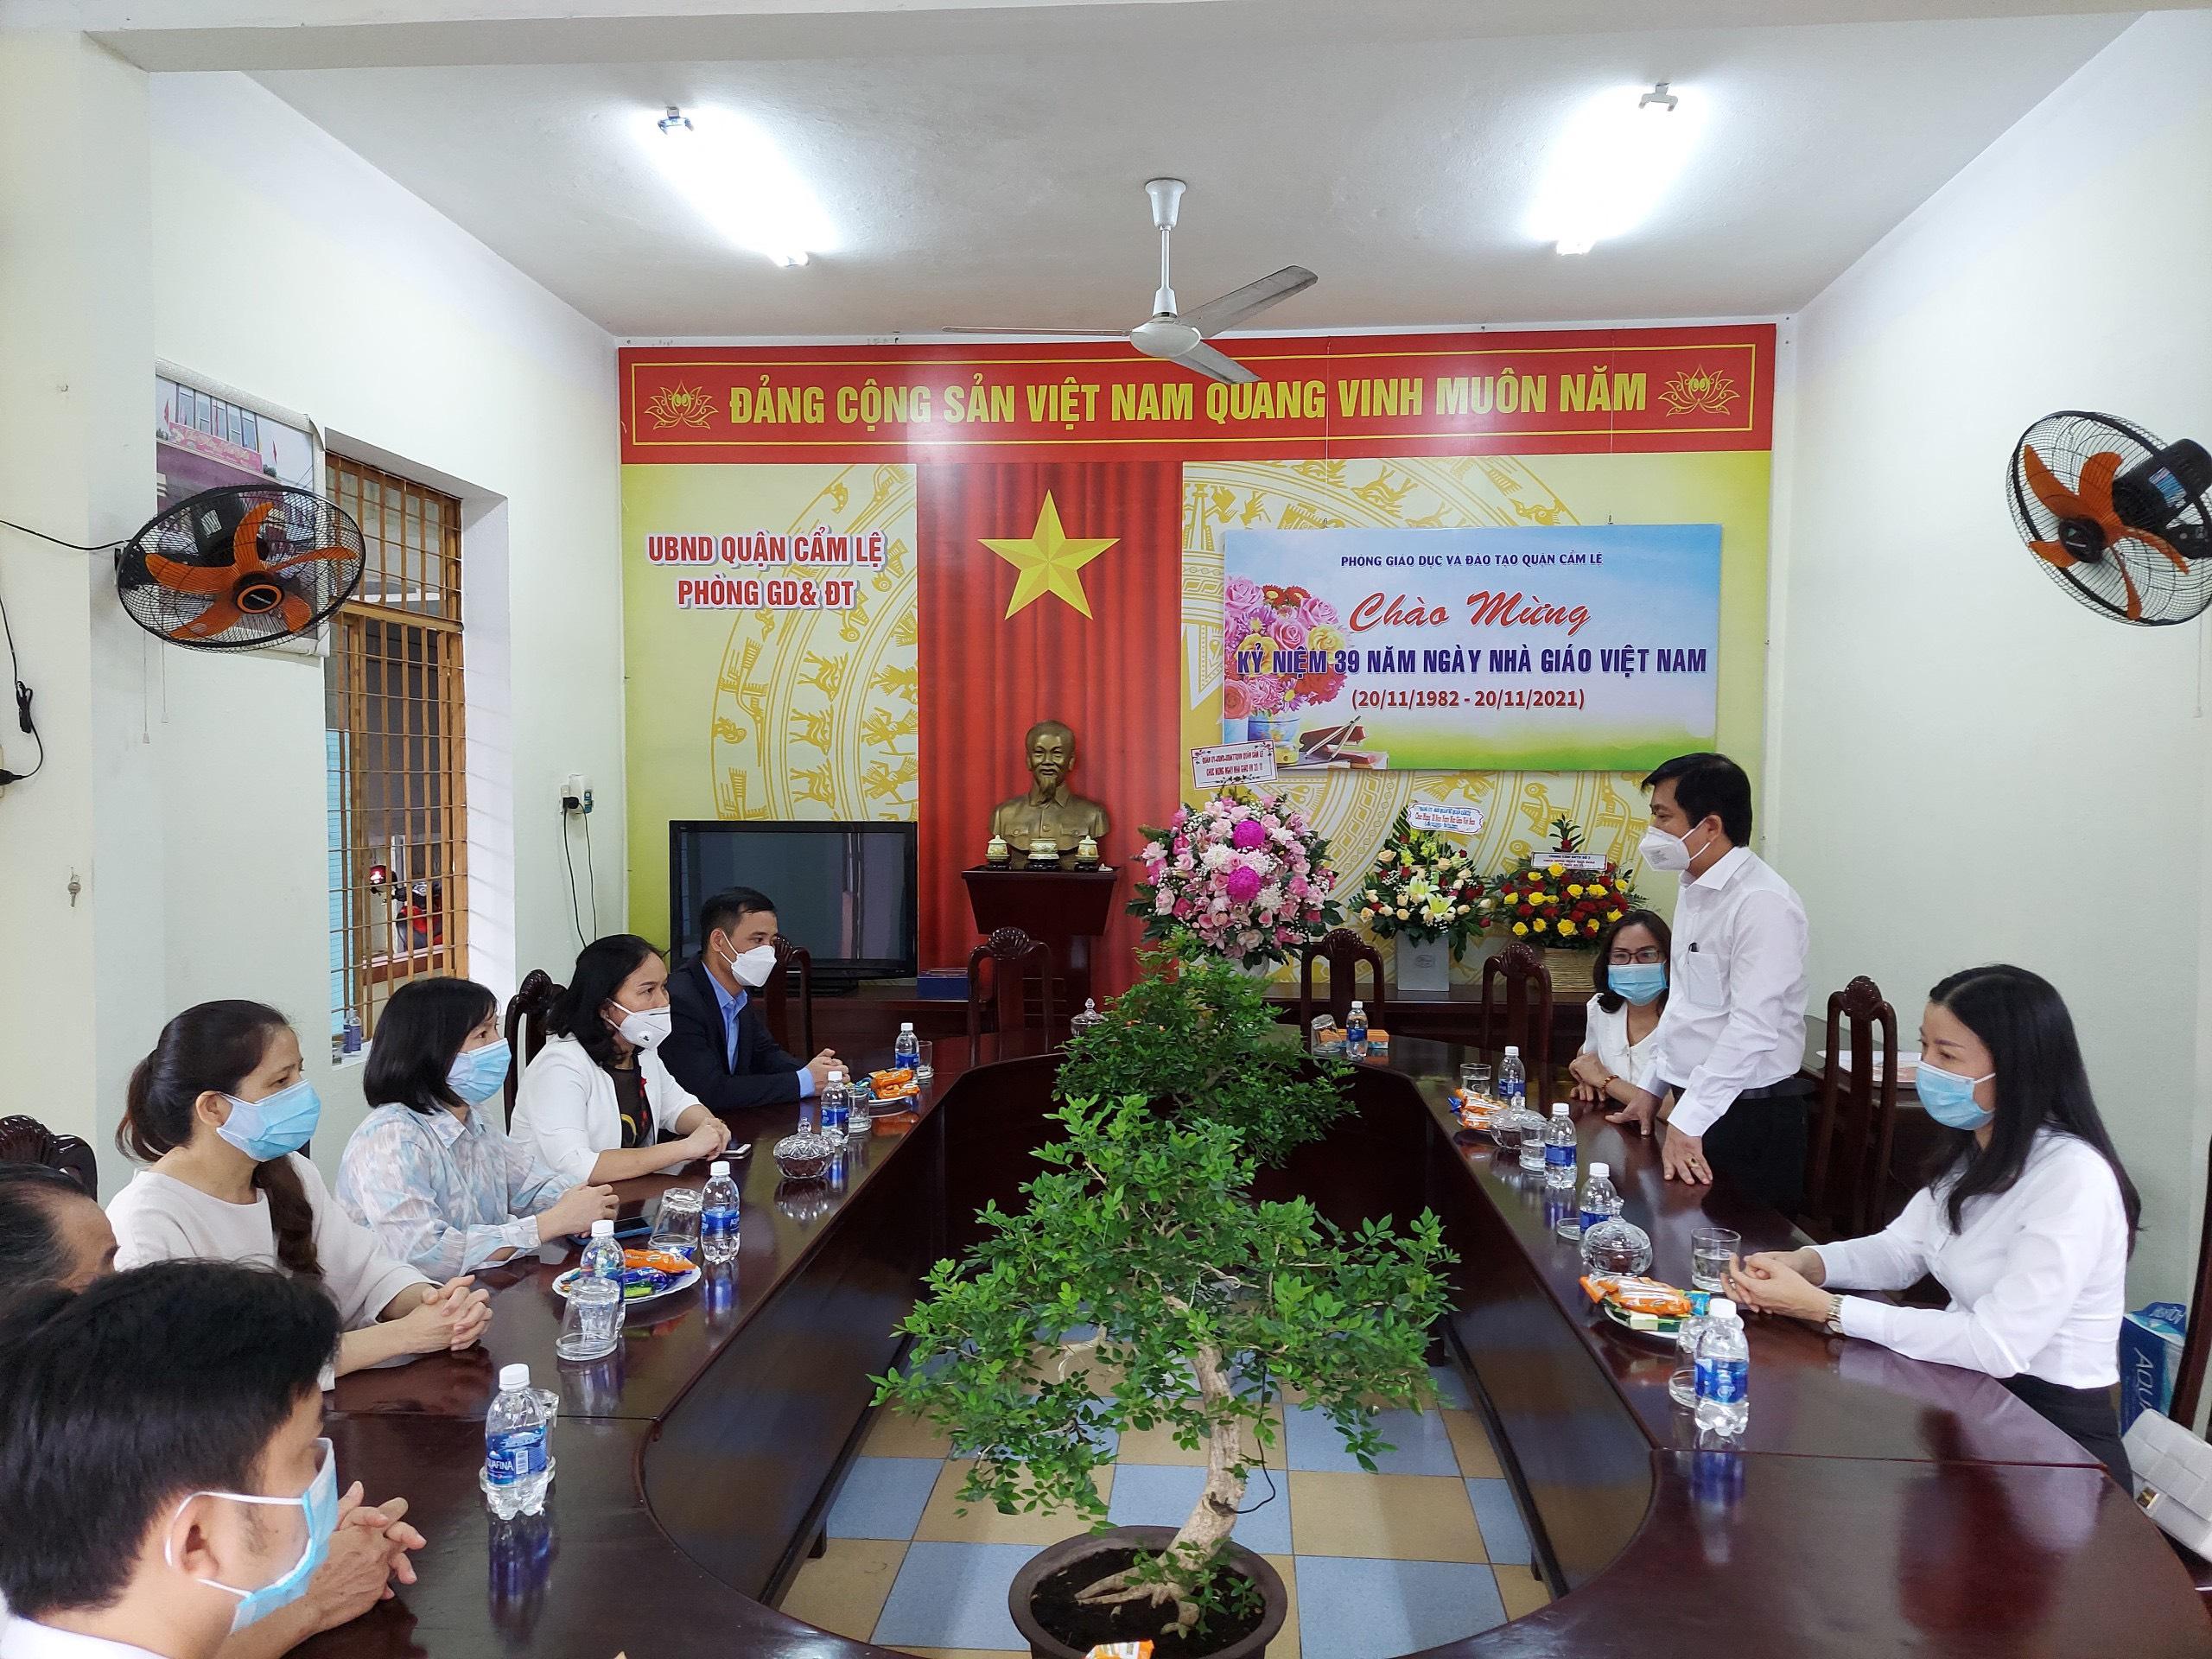
có một người đàn ông ở khu vực bên phải đang phát biểu